Aziz Ullah Haidari

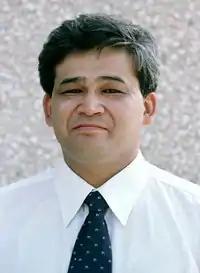
Azizullah Haidari, 2001.

Aziz Ullah Haidari (20 August 1968 in Kabul – 19 November 2001 in Nangarhar Province) was a Reuter's correspondent and photo-journalist in Pakistan. On 19 November 2001, he, along with three other journalists, were kidnapped and murdered by the Taliban on the highway of Sarobi area situated between Jalalabad and Kabul in Afghanistan.